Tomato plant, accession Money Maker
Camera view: horizontal (90 deg, fisheye); turntable rotation: 210 degrees
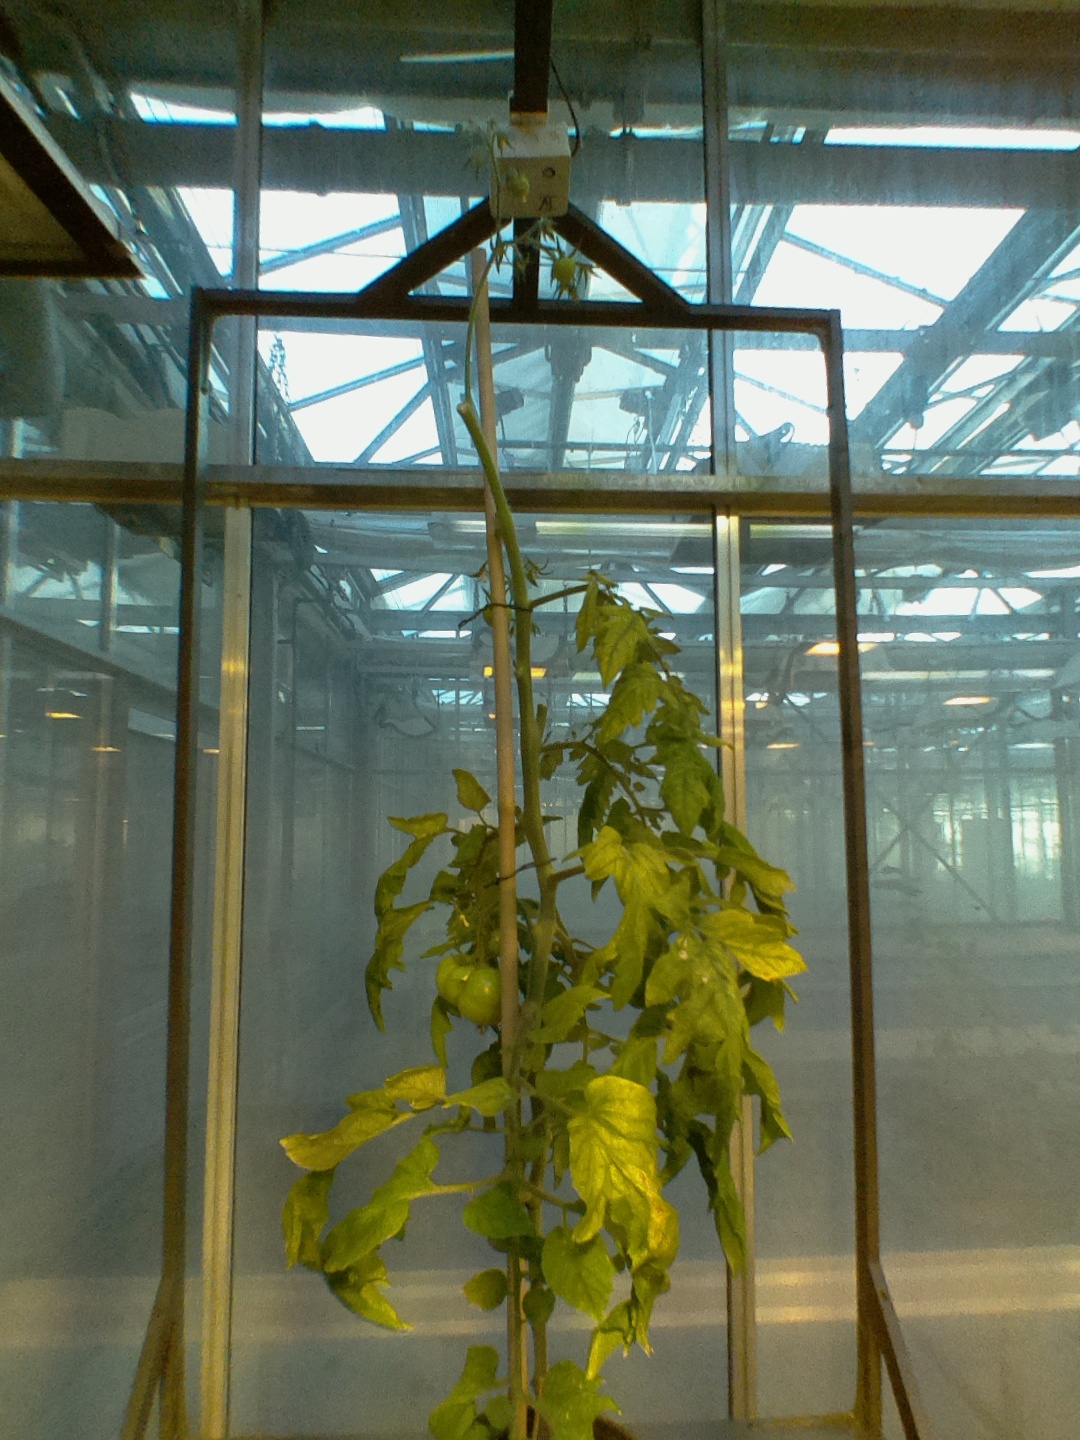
BBCH growth stage 77: 70%-80% of final fruit size